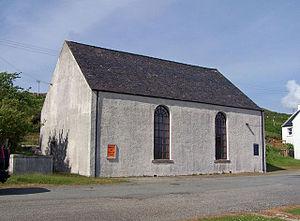
Bracadale est un village de l'île de Skye au Highland en Écosse.